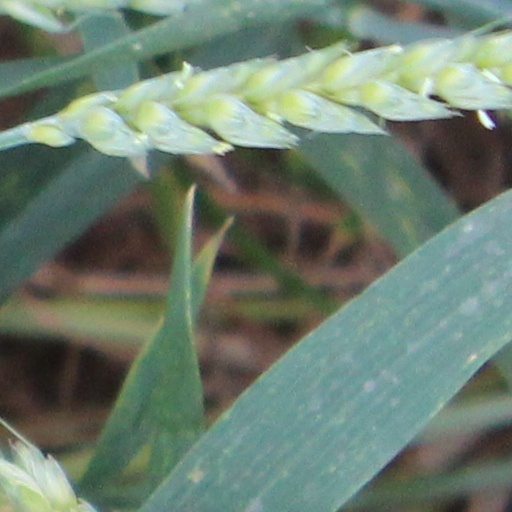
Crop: wheat